Alberto Foà

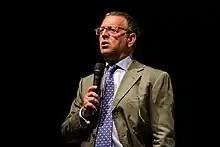
Alberto Foà

Alberto Foà (born December 28, 1957, in Milan, Italy) is an Italian company manager, founder and president of AcomeA SGR.